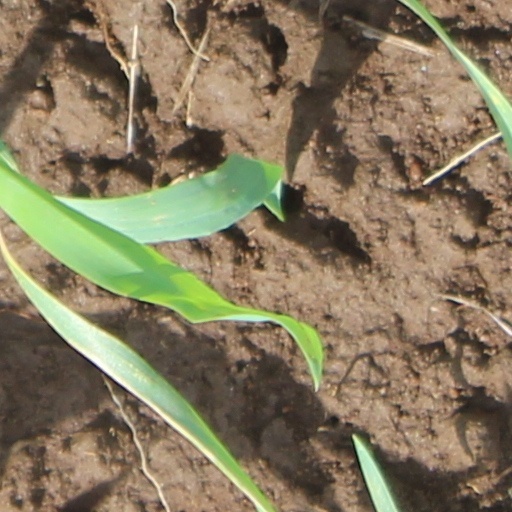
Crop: wheat